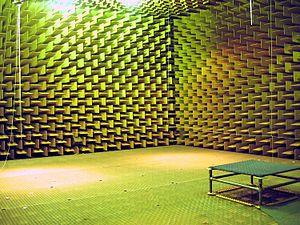
Chambre anechoïque du département acoustique à l'Université technique du Danemark